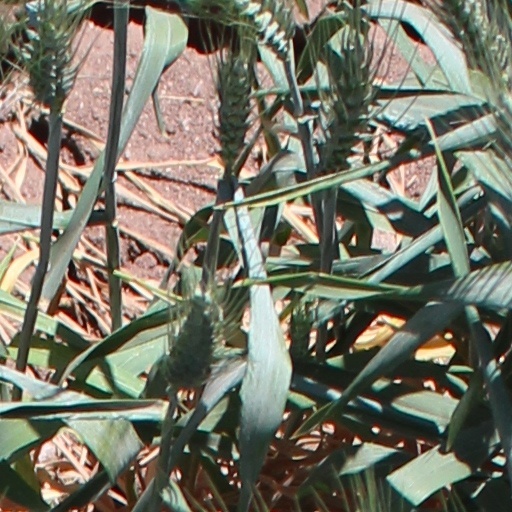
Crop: wheat